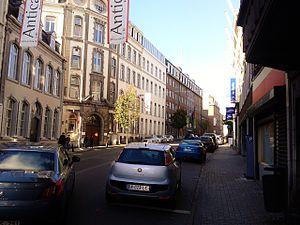
Université de Namur vue depuis la rue de Bruxelles